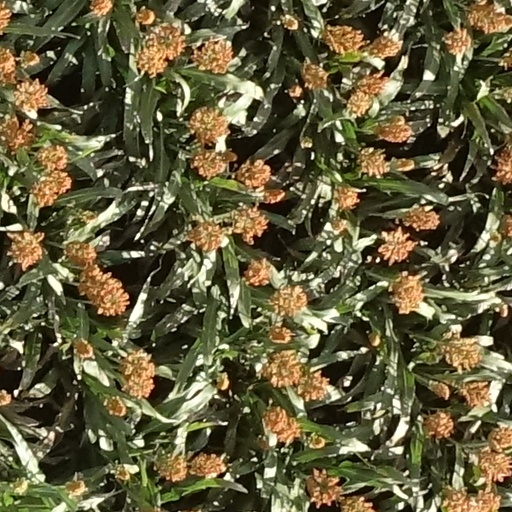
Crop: sorghum